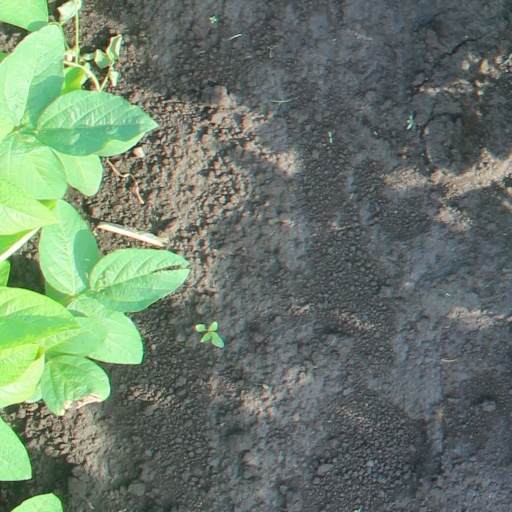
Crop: soybean